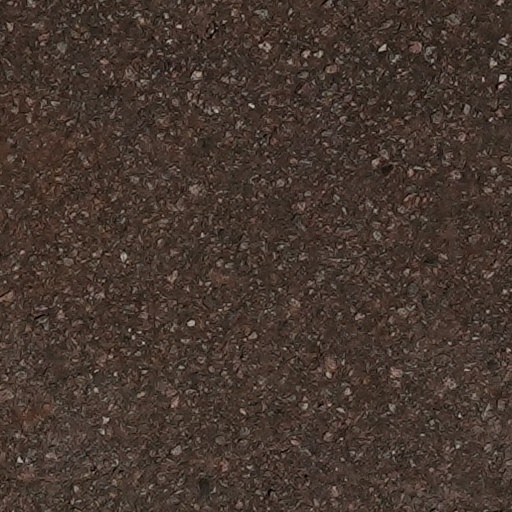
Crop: wheat